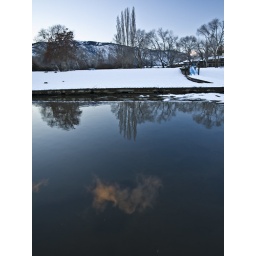
reflection of cloud in water